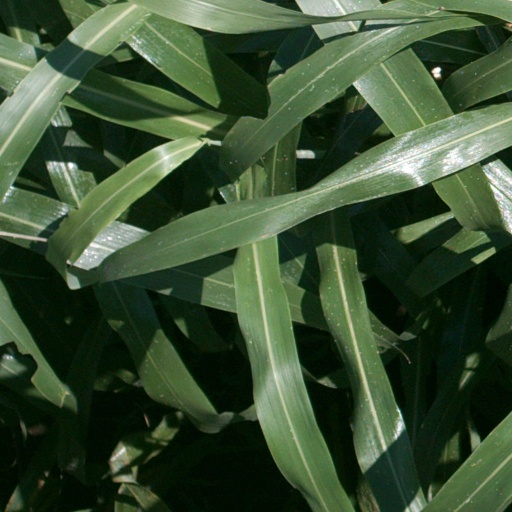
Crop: sorghum